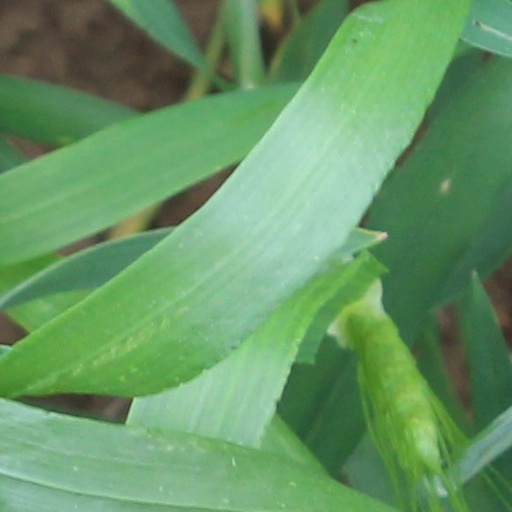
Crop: wheat